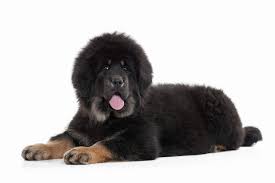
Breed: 205-n000030-Tibetan_mastiff